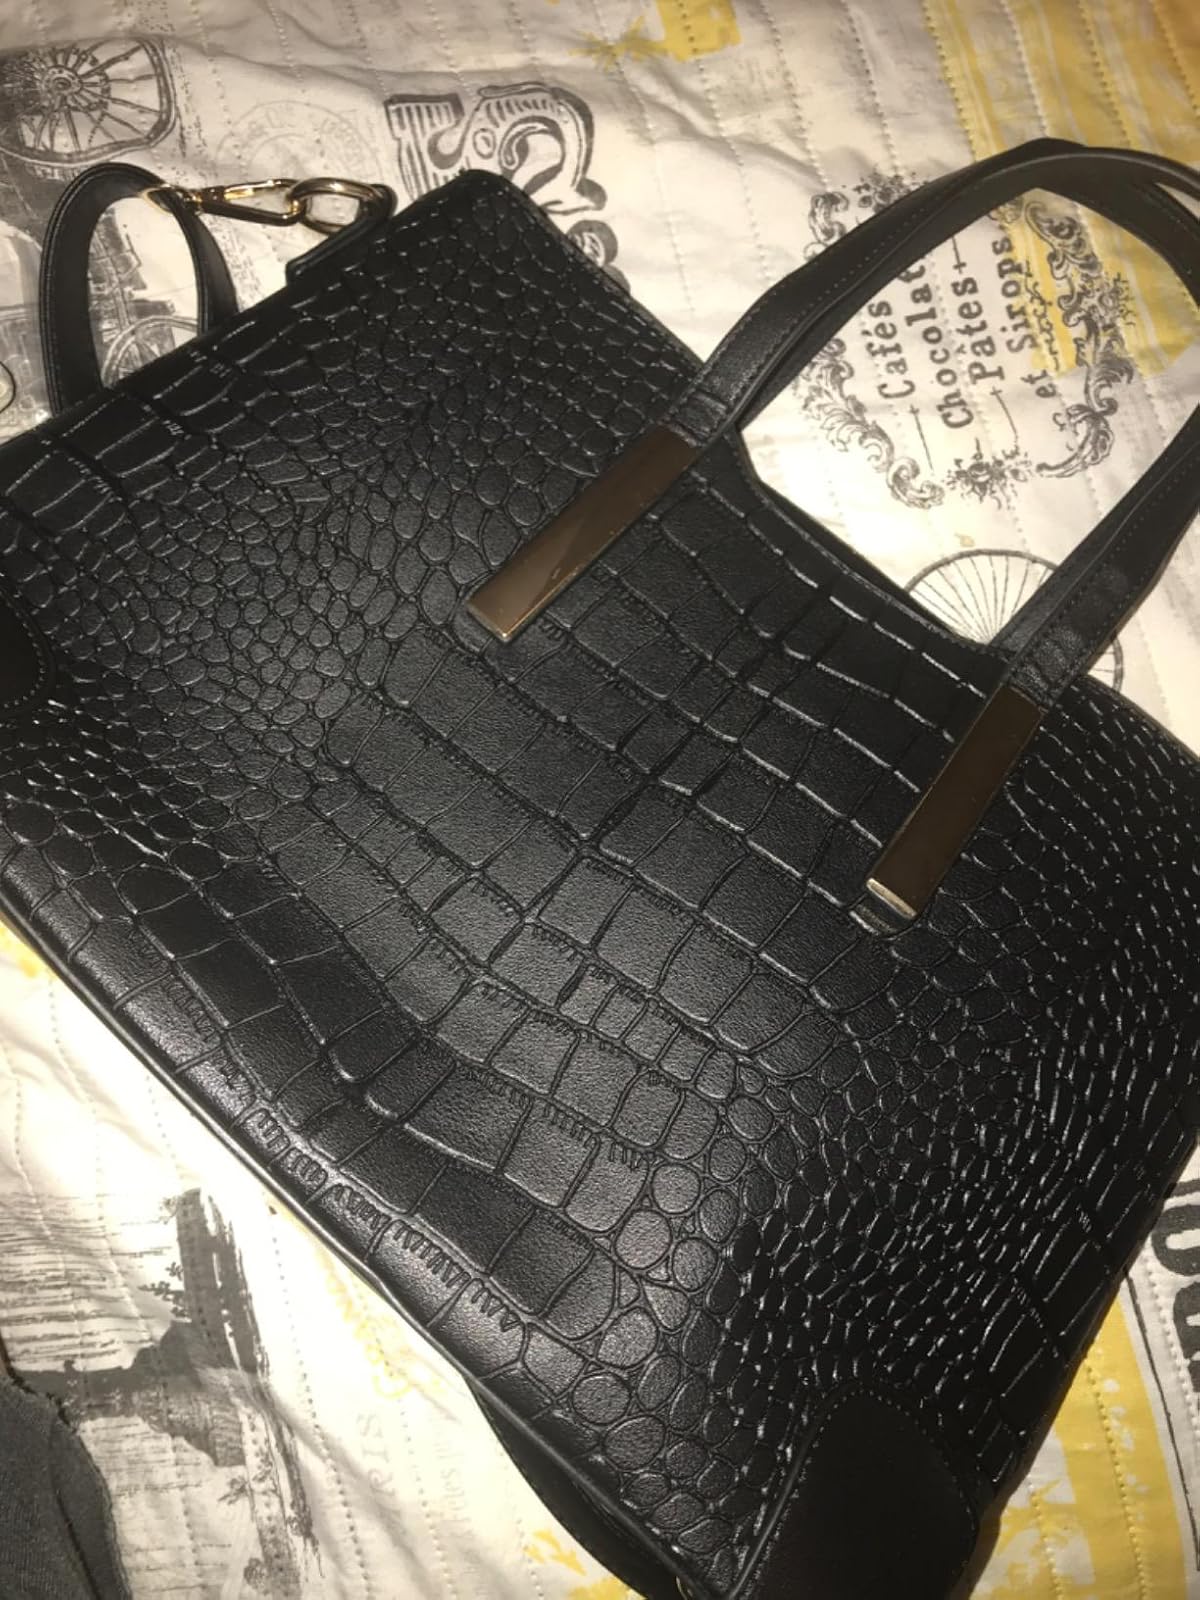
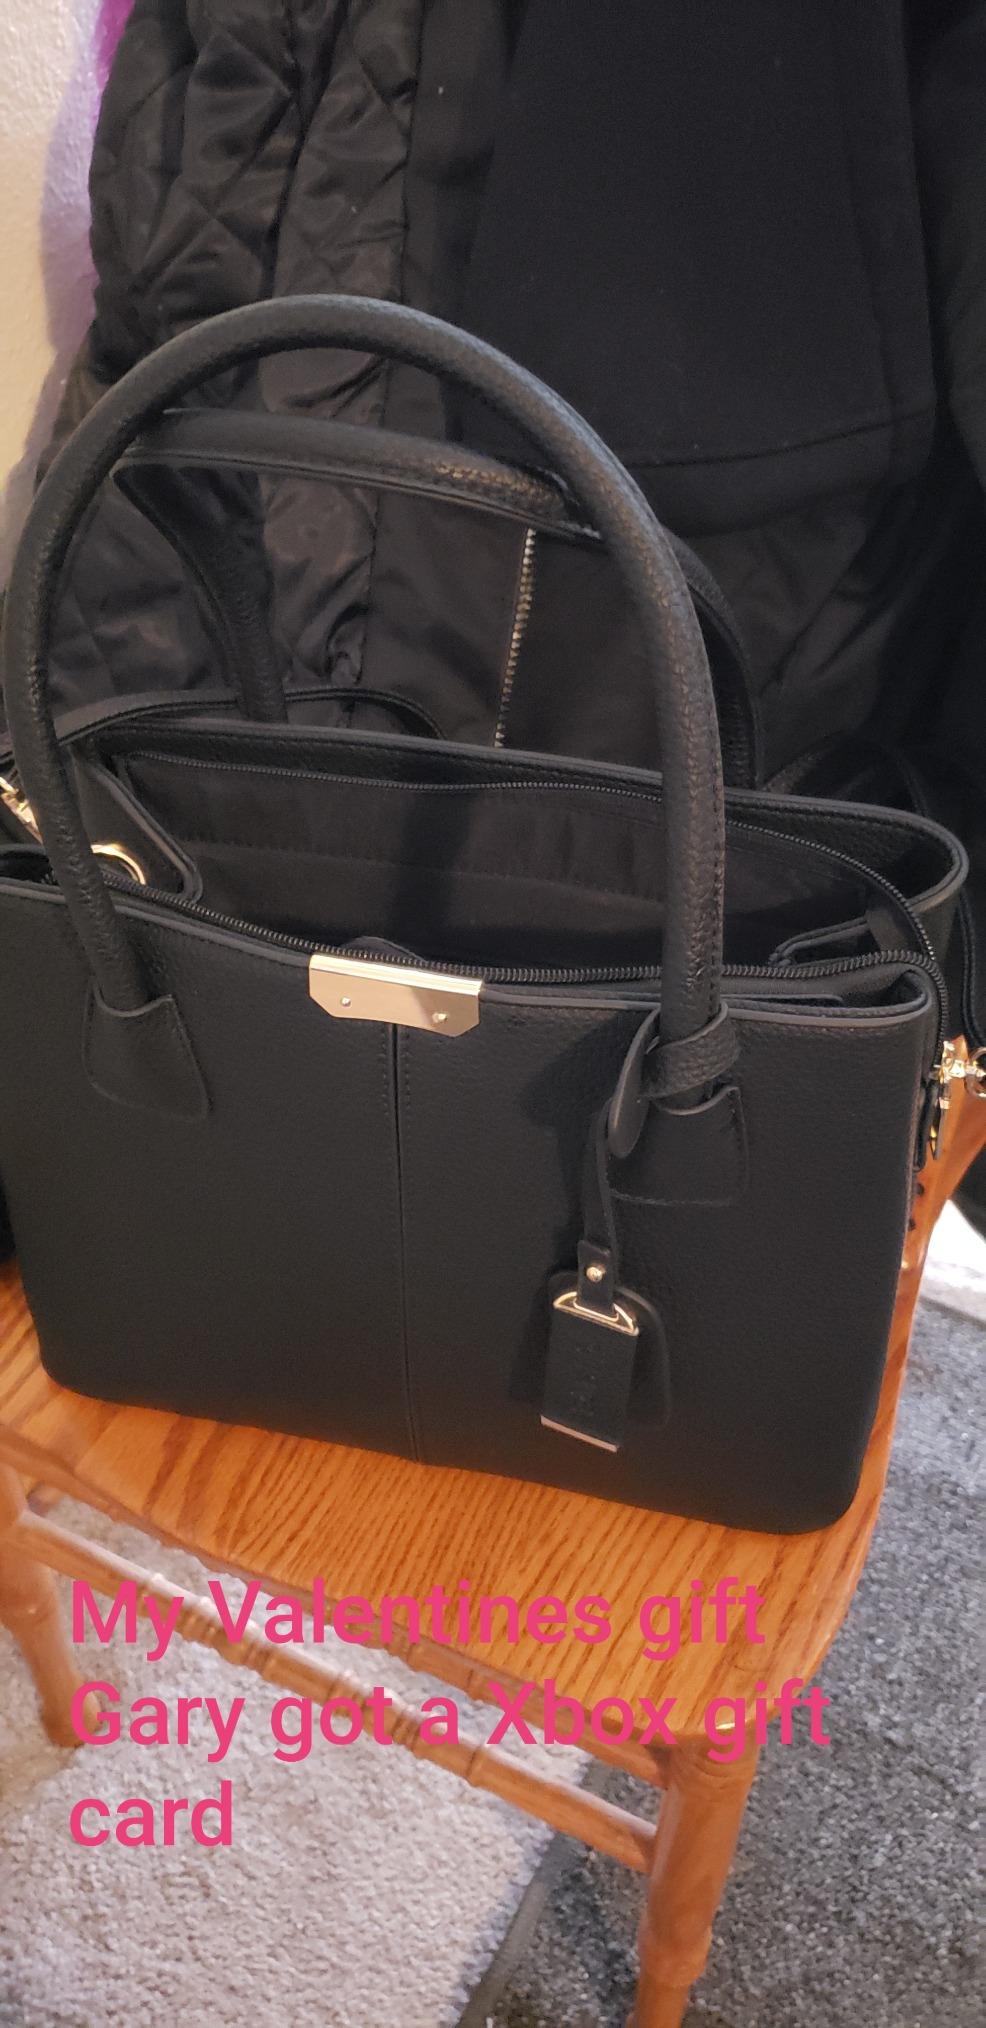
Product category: accessories_handbag
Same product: no